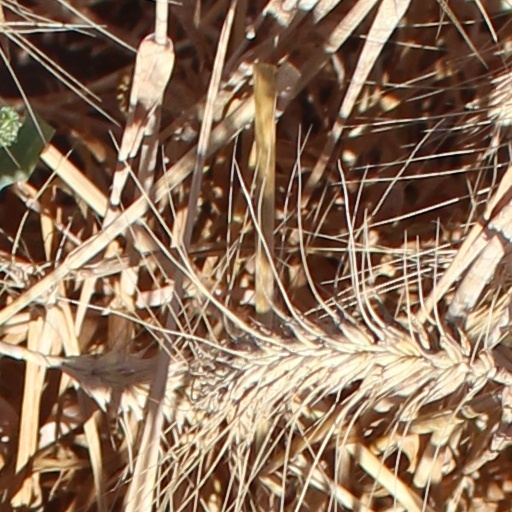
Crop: wheat